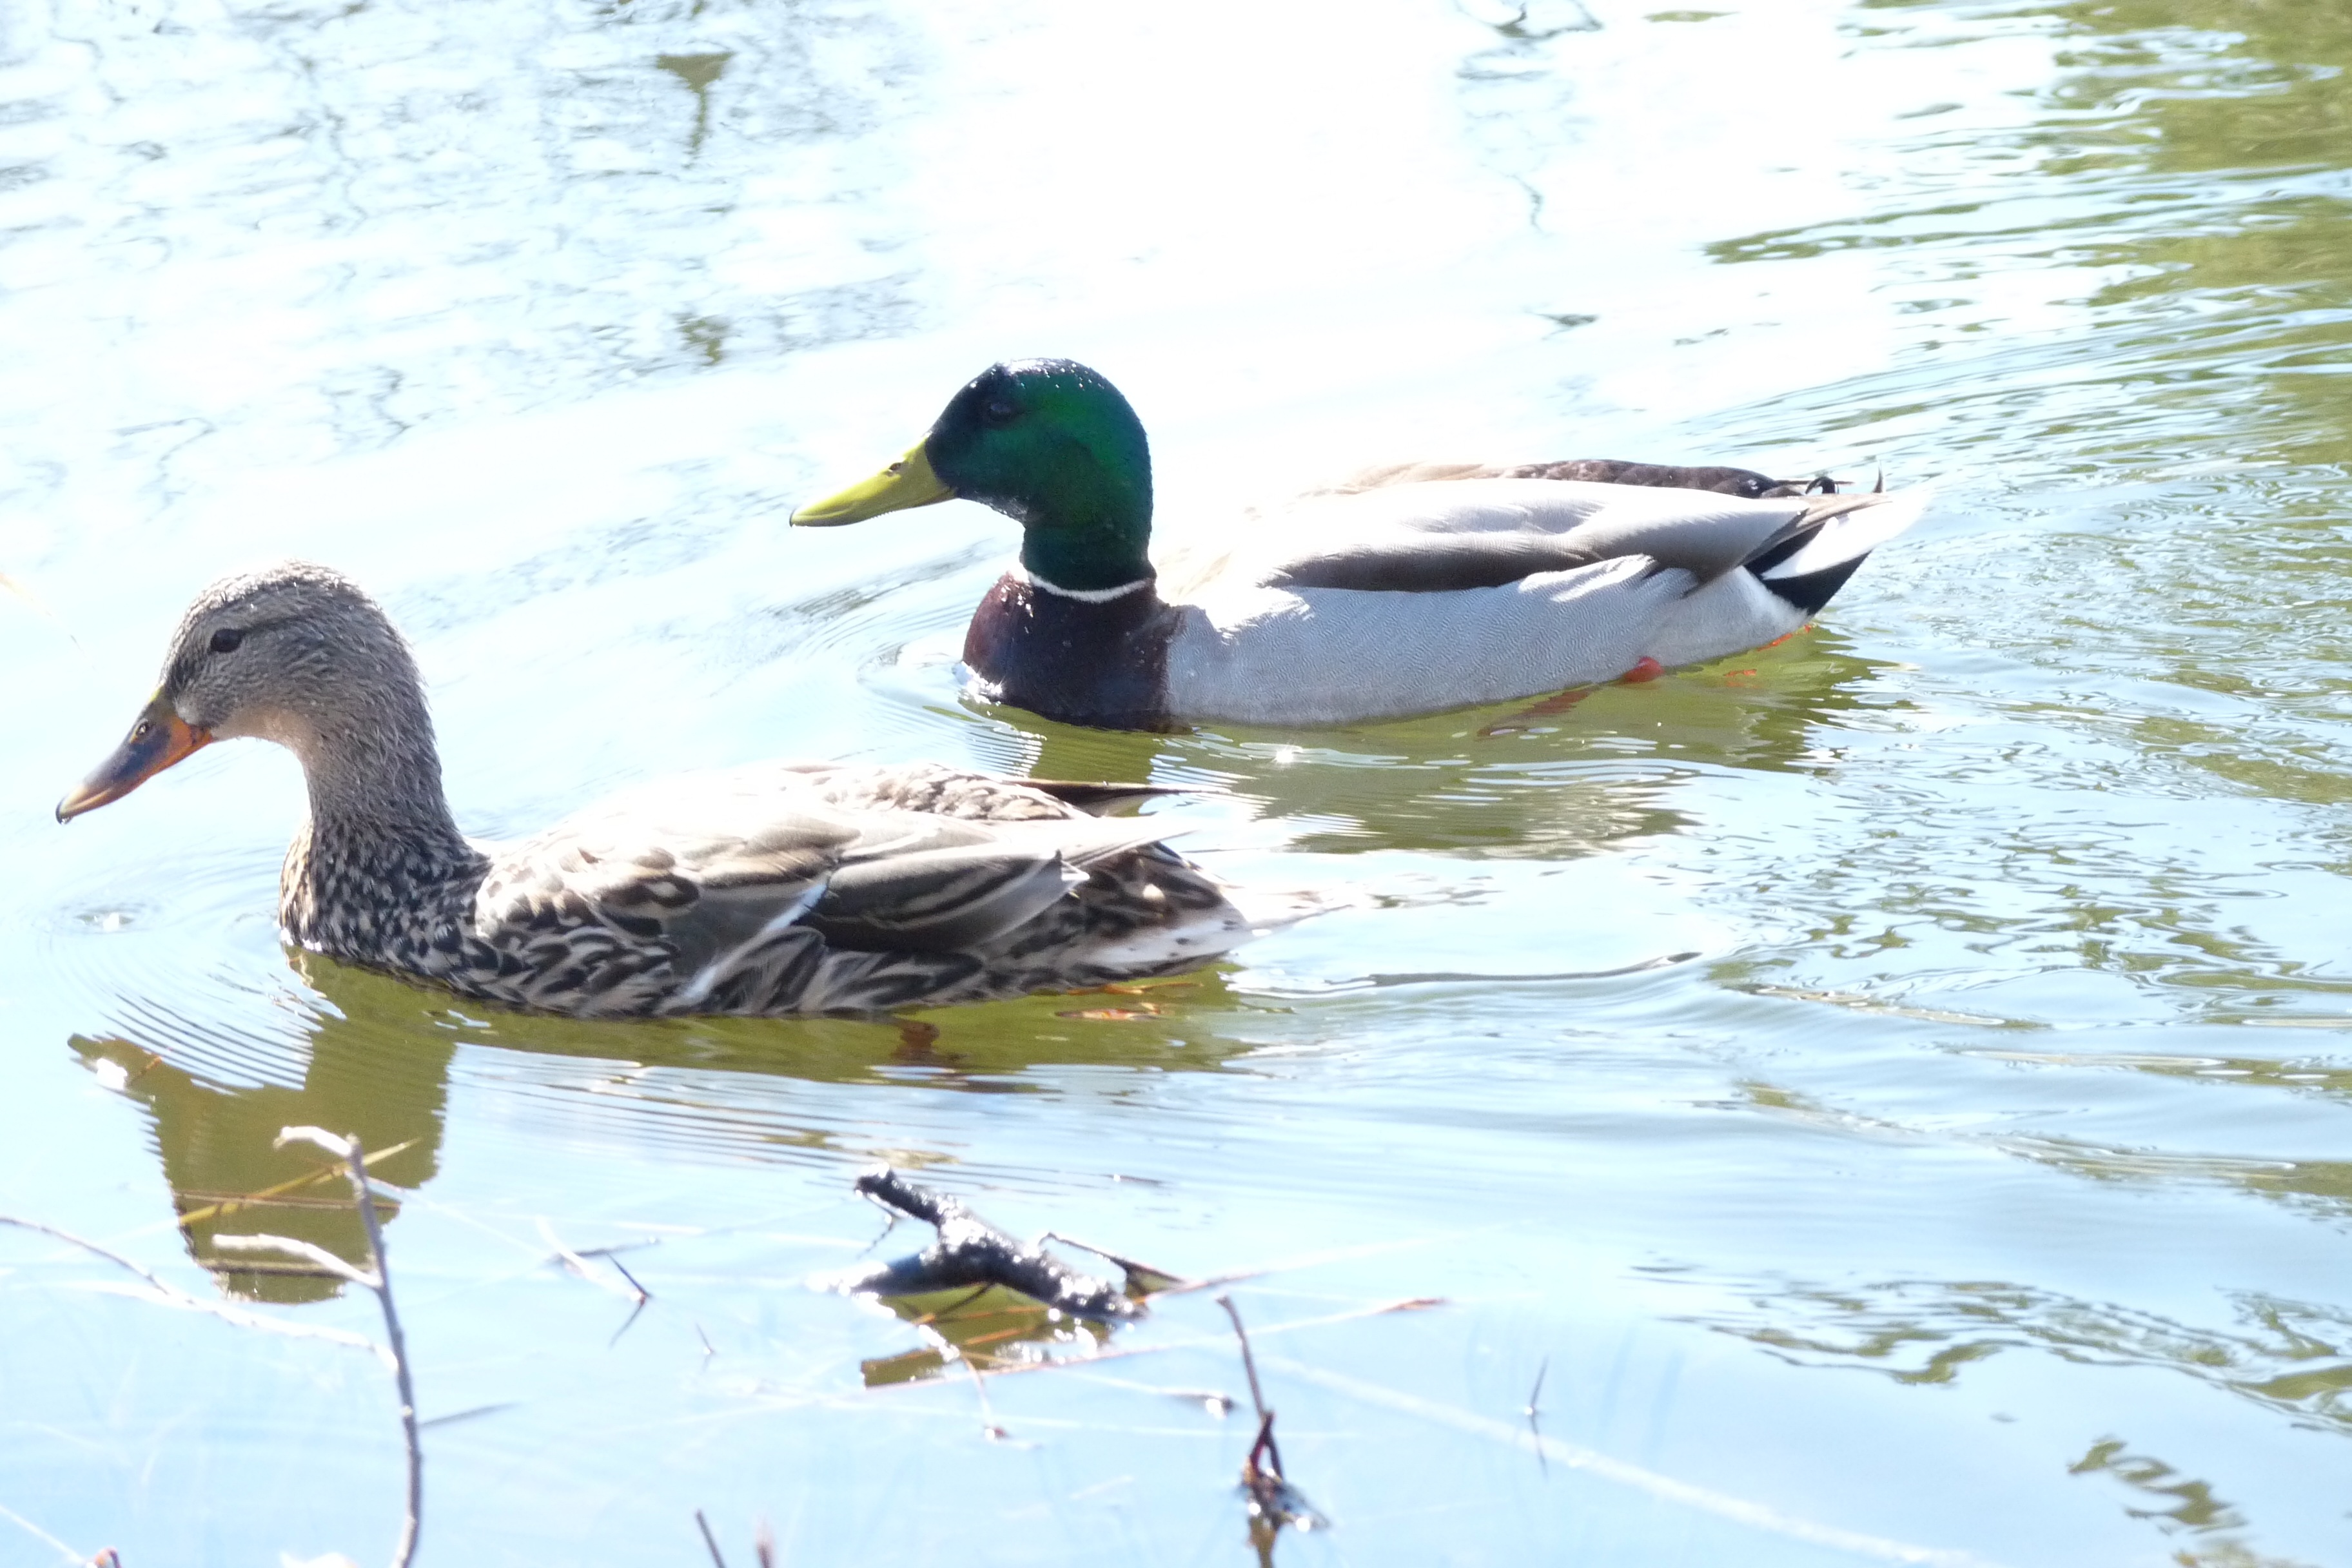
bird, beak, couple, fauna, duck, vertebrate, quebec, waterfowl, water bird, mallard, canard, ducks geese and swans, seaduck